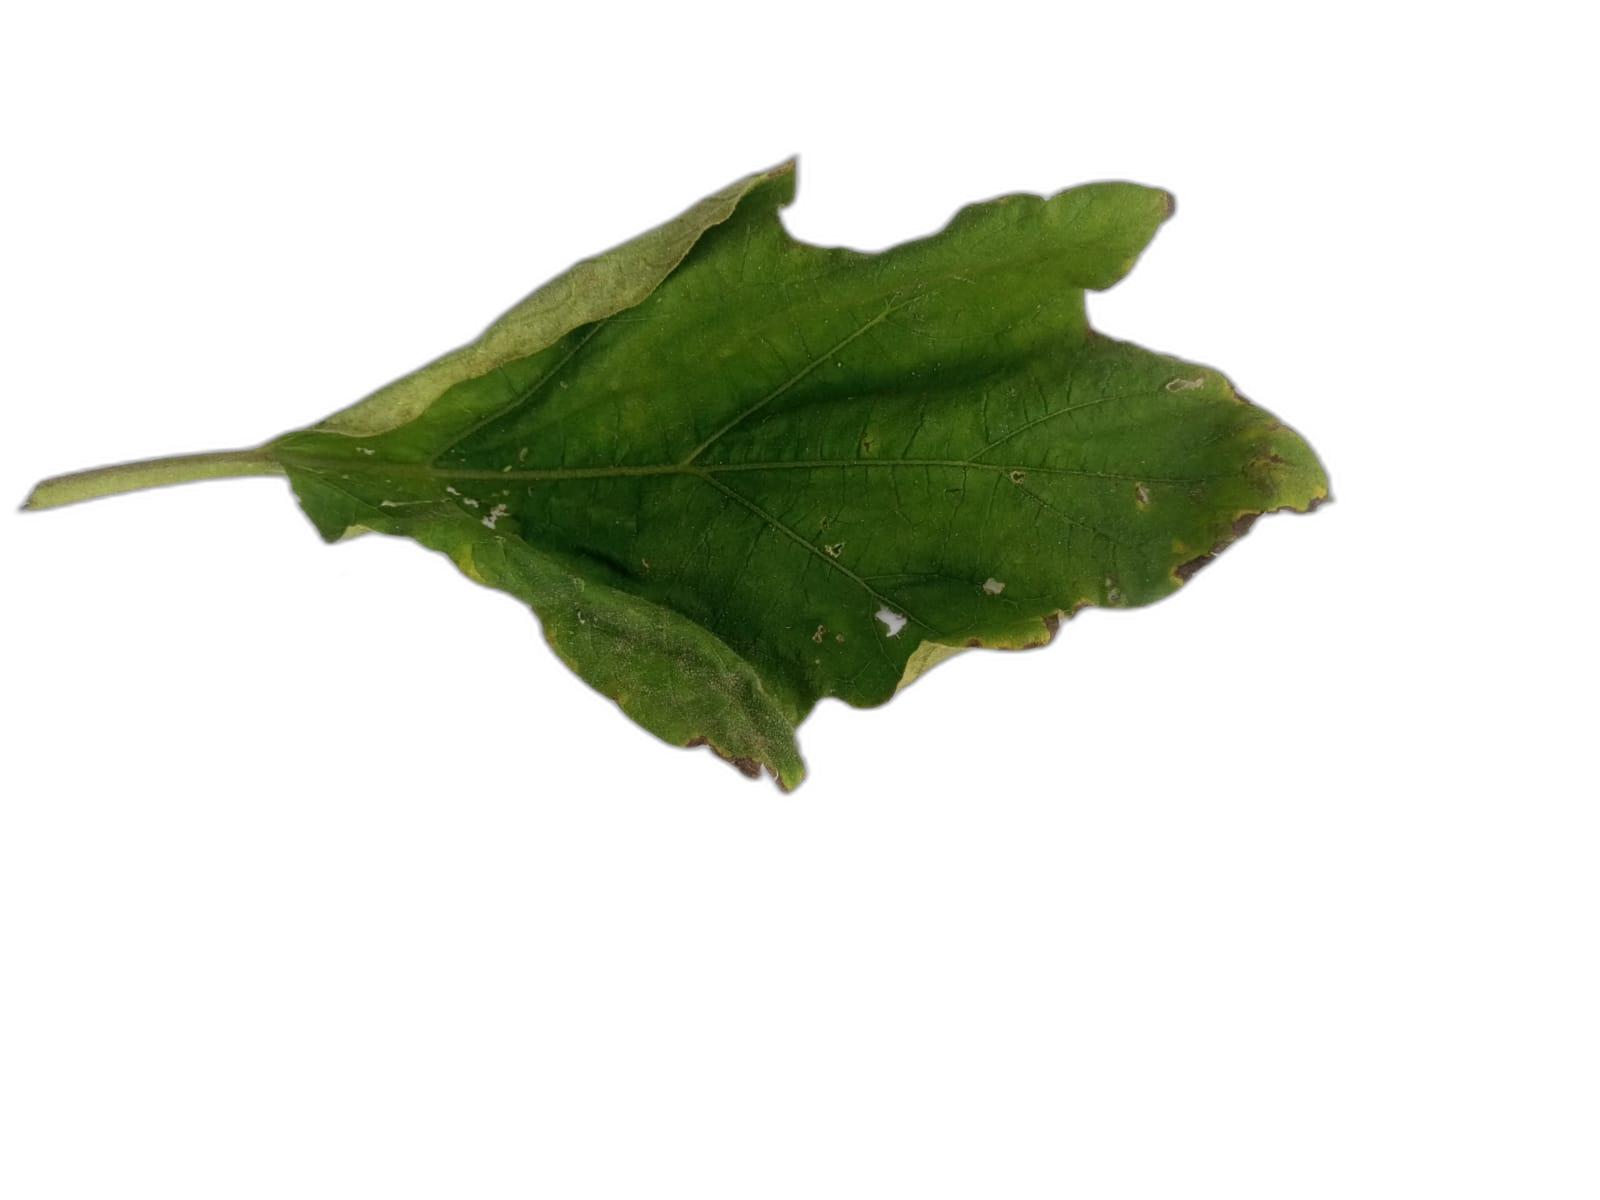
Label: Leaf Spot Disease